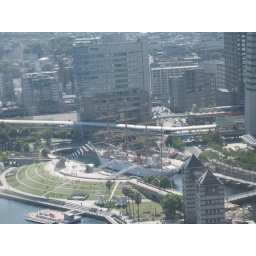
The ship we were walking by earlier.